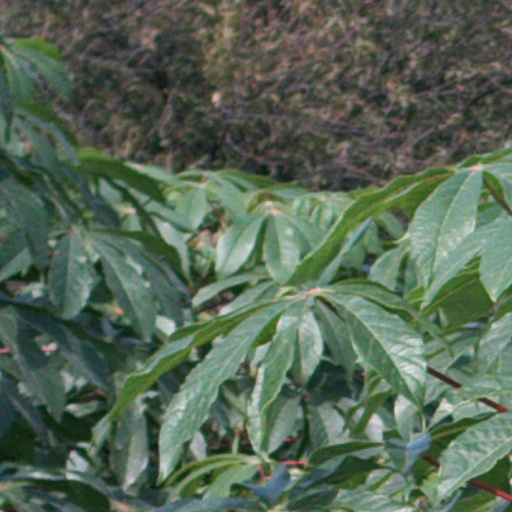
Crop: cassava